Capital punishment in Ireland

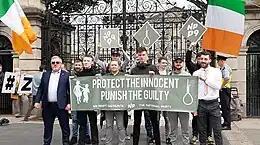
Members of the National Party holding up a banner and signs containing noose imagery during a protest.

In 1916, the execution of the leaders of the Easter Rising turned public sympathy in favour of the rebels. 24 rebels were executed during the 1919–21 War of Independence, starting with Kevin Barry. In Munster, which was under martial law, 13 were shot in Cork and one in Limerick. "The Forgotten Ten" were hanged in Mountjoy Prison, which helped turn opinion in Dublin against the Dublin Castle administration. The last execution under British authority was of William Mitchell, a Black and Tan convicted of the murder of a justice of the peace.